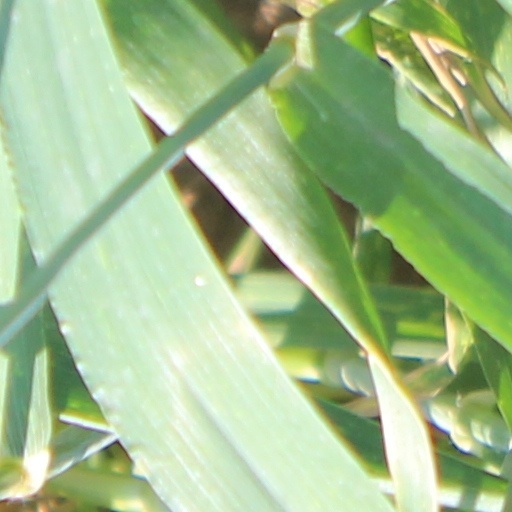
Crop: wheat